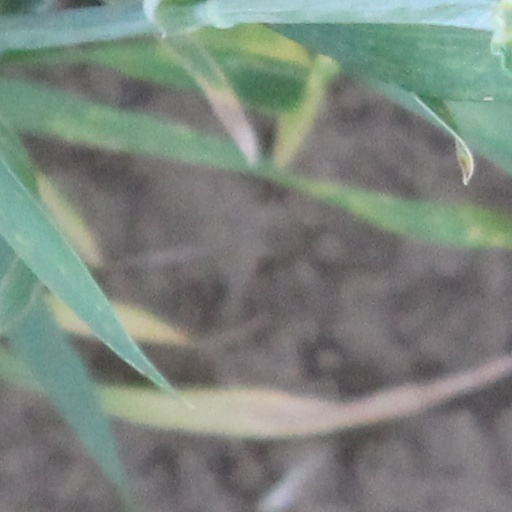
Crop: wheat